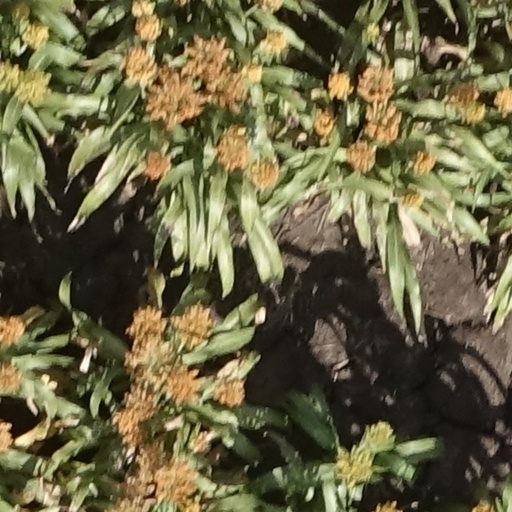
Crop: sorghum